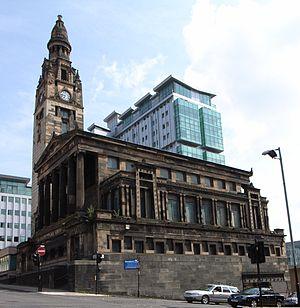
Alexander Thomson, né le 9 avril 1817 à Balfron et mort le 22 mars 1875 à Glasgow, est un architecte Écossais.